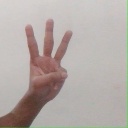
अक्षर: व